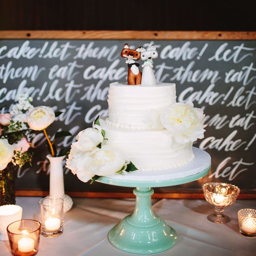
my cake toppers in action !